Ethnological Museum, Pristina

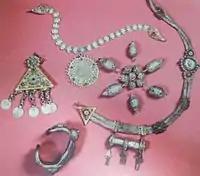
Albanian filigree from the 19th and 20th centuries.

Body jewellery as a specific type of our ethno-culture, in a particular manner, depicts the folk arts of this nature and they have been extended broadly as artistic productions amongst Albanian people. Thus the values under the possession of the institution (Museum) and 230 exhibits of this treasure which have been shown by the fund of the Museum of Kosovo as selected, were sent to Belgrade for a temporary exhibition in 1998.. They are of a complex, unique, and artistic profile, with multi-dimensional values. At the same time, they illustrate the layered historical nature of this segment of material and spiritual ethno-culture of the people in a complex manner by also involving the artistic and artisanal character, which has been built in a special manner amongst Albanian people. These treasures contain qualitative specifics because they are accompanied by elements that have played a non-portrait role; a component that has been preserved as an element of spiritual culture since pre-history until today in all Albanian ethnic backgrounds.